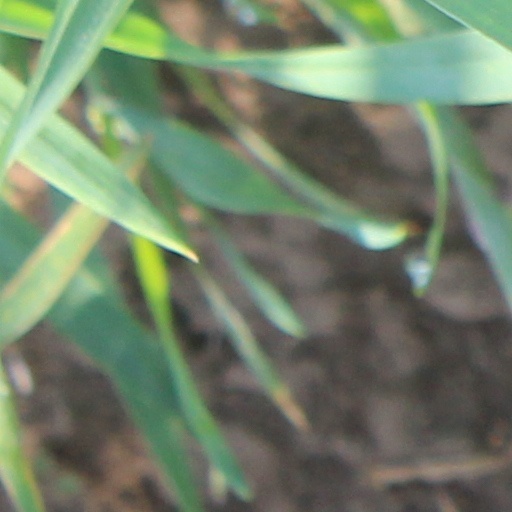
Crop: wheat